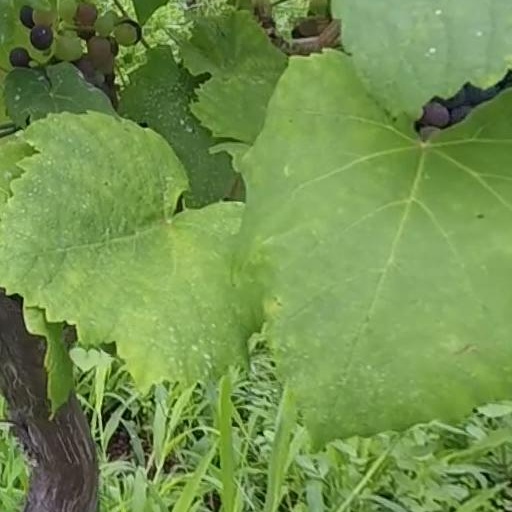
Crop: grape